Answer in natural language. Consider the 3D positions of the objects in the scene and not just the 2D positions in the image. Is the centerpoint of  Window (marked B) at a higher height than natural wood threedrawer dresser (marked C)? Choose between the following options: yes or no
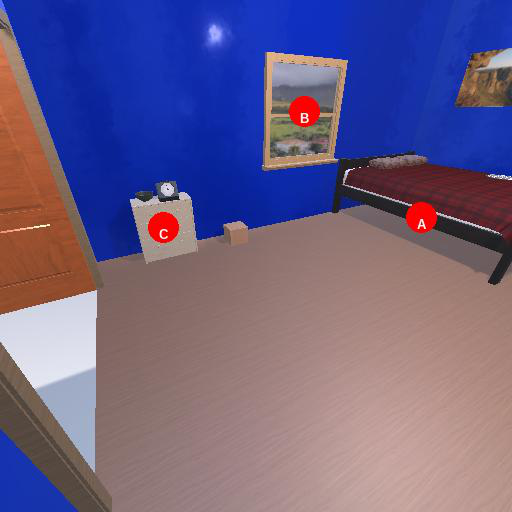
<answer>yes</answer>